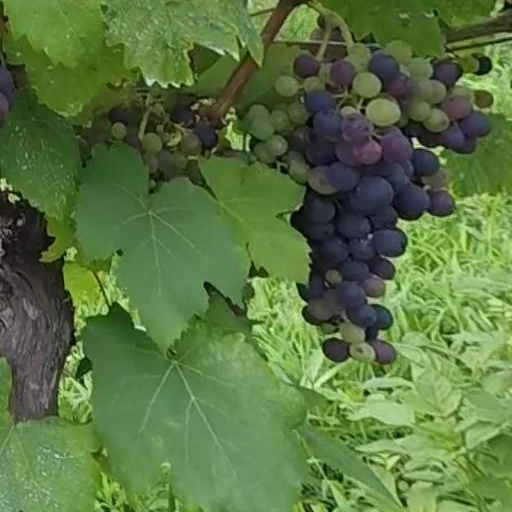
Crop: grape